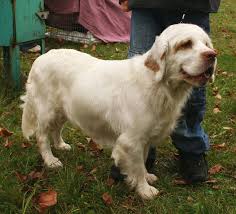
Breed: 235-n000097-clumber